Annette Kellerman

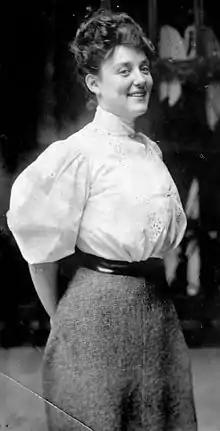
Kellermann photographed in the United States, 1907

In 1908, after a study of 3,000 women, Dudley A. Sargent of Harvard University dubbed Kellerman the "Perfect Woman" because of the similarity of her physical attributes to the Venus de Milo. During her Fox film series, she was often billed as 'Australia's Perfect Woman.'